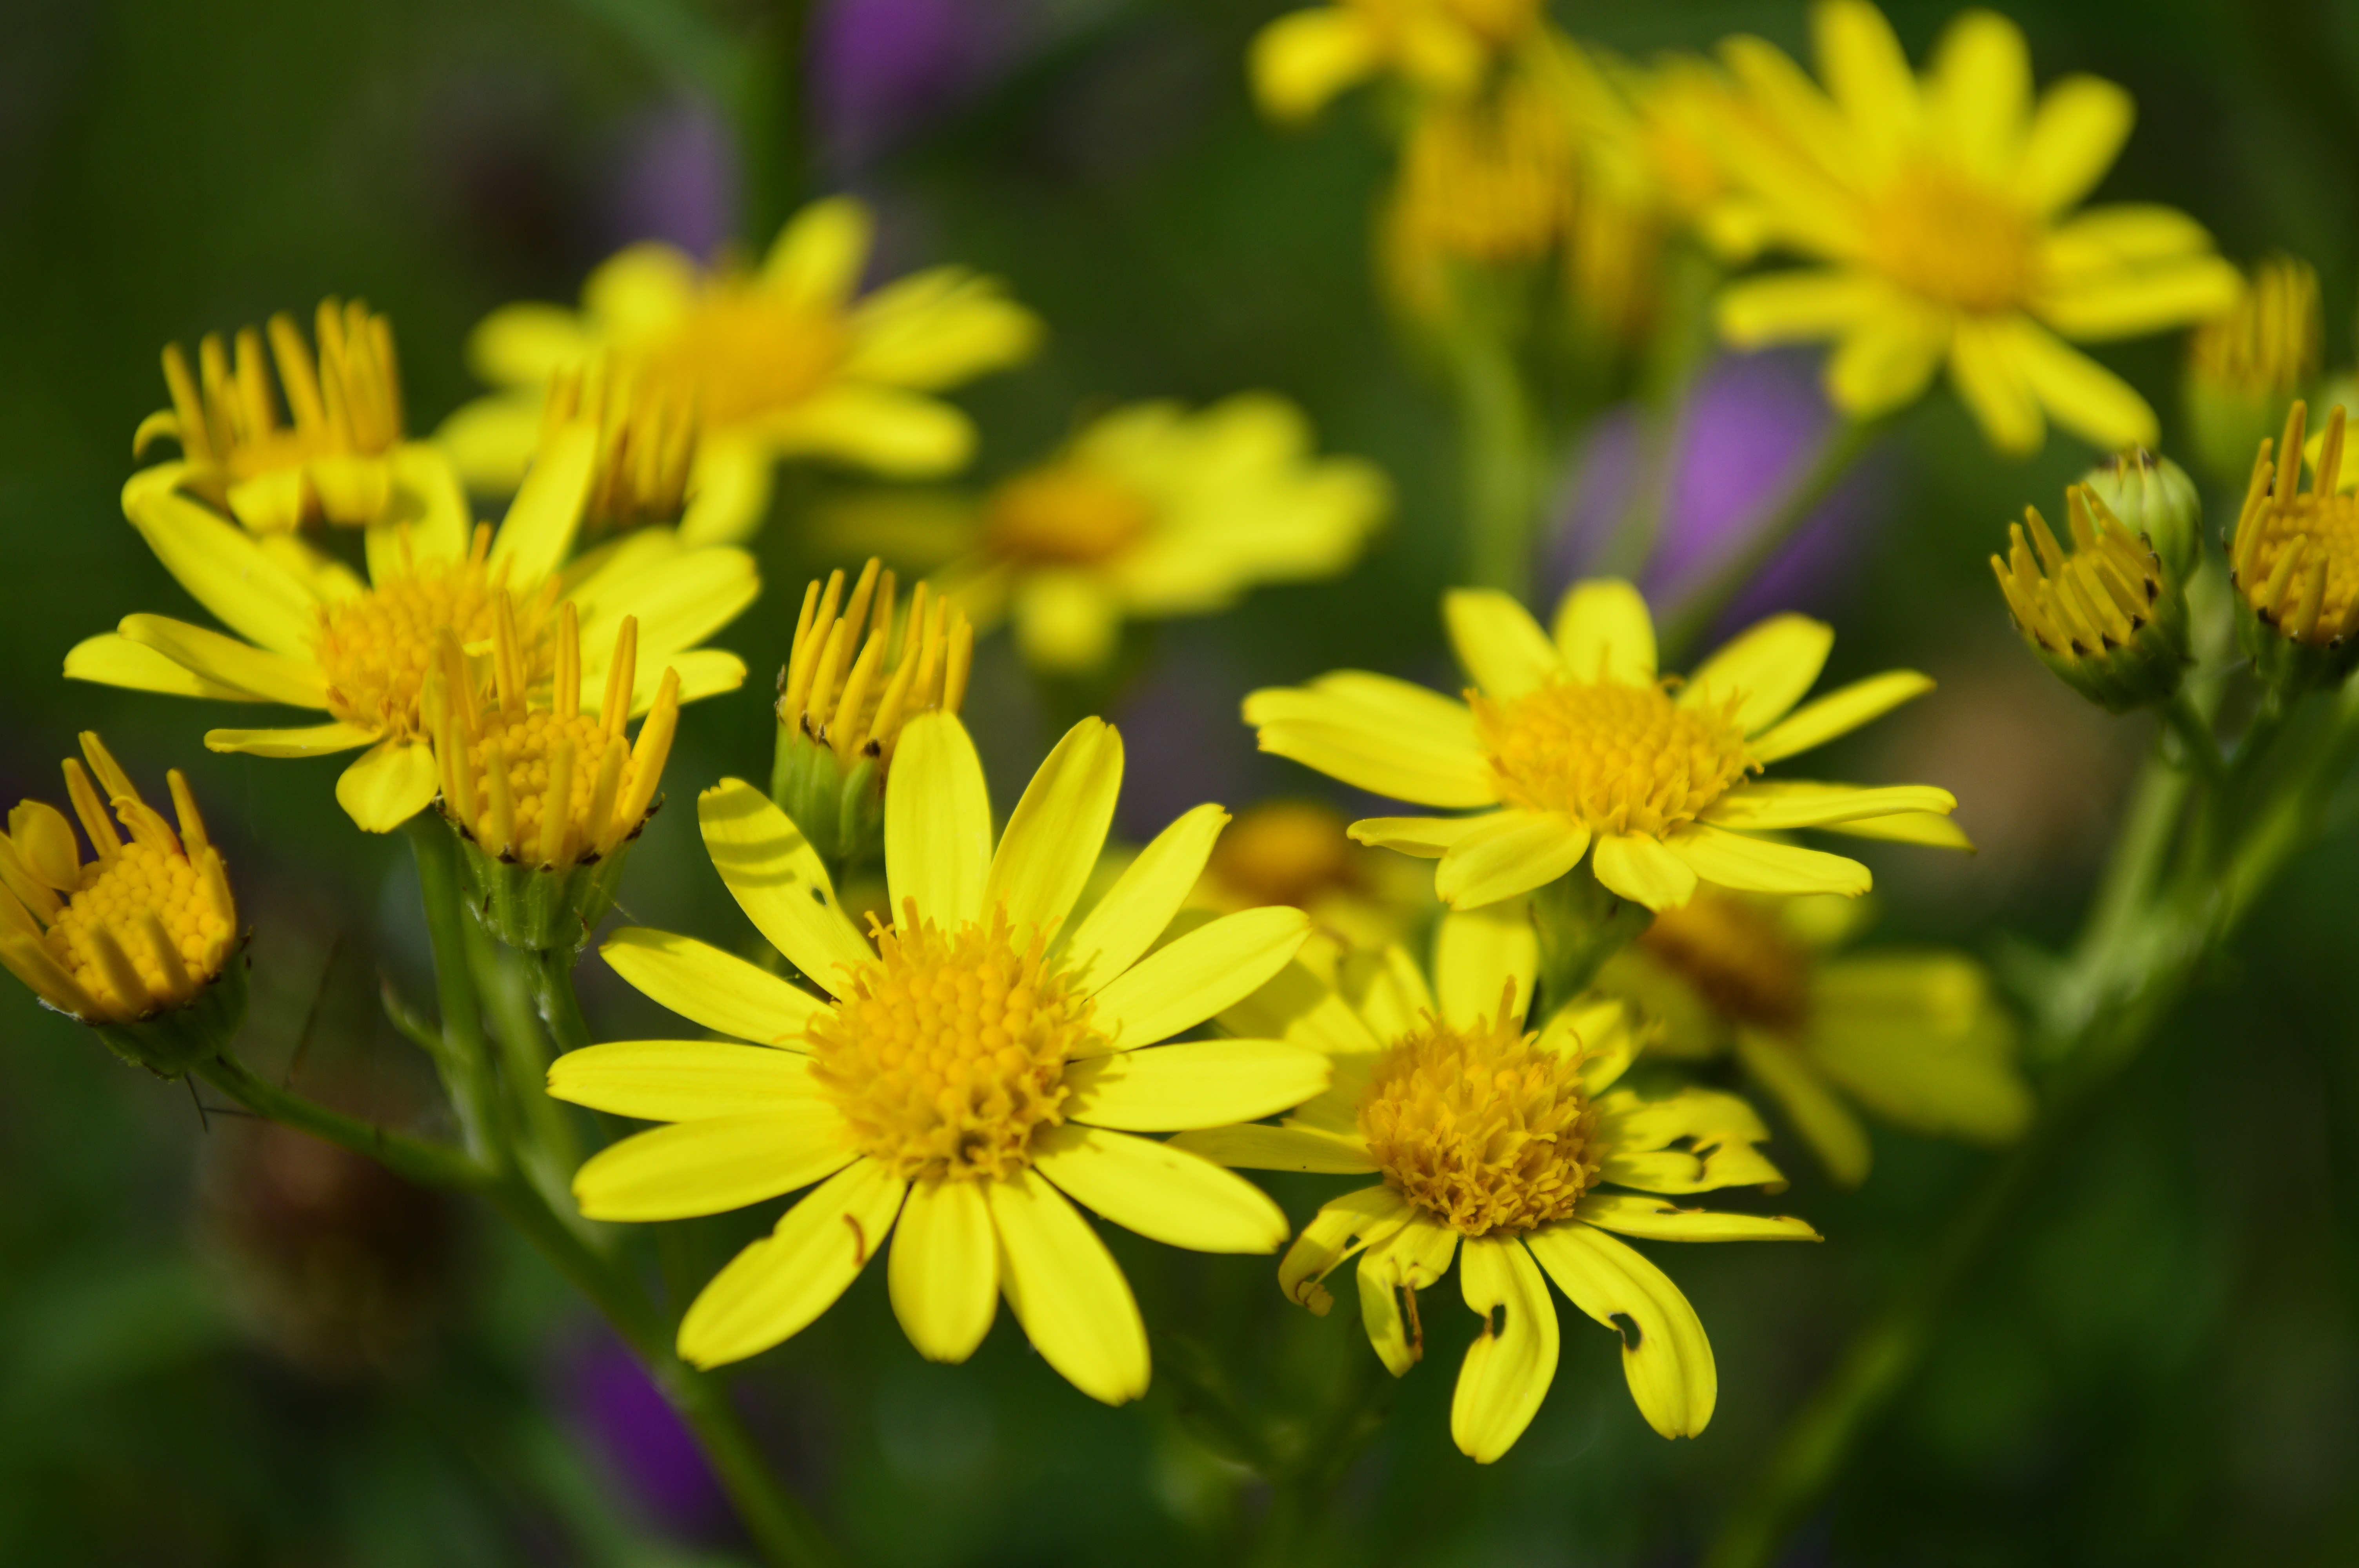
nature, blossom, plant, meadow, prairie, flower, petal, bloom, floral, daisy, herb, color, fresh, botany, blooming, yellow, flora, freshness, wildflower, bright, nectar, macro photography, flowering plant, daisy family, oxeye daisy, land plant, chamaemelum nobile, marguerite daisy